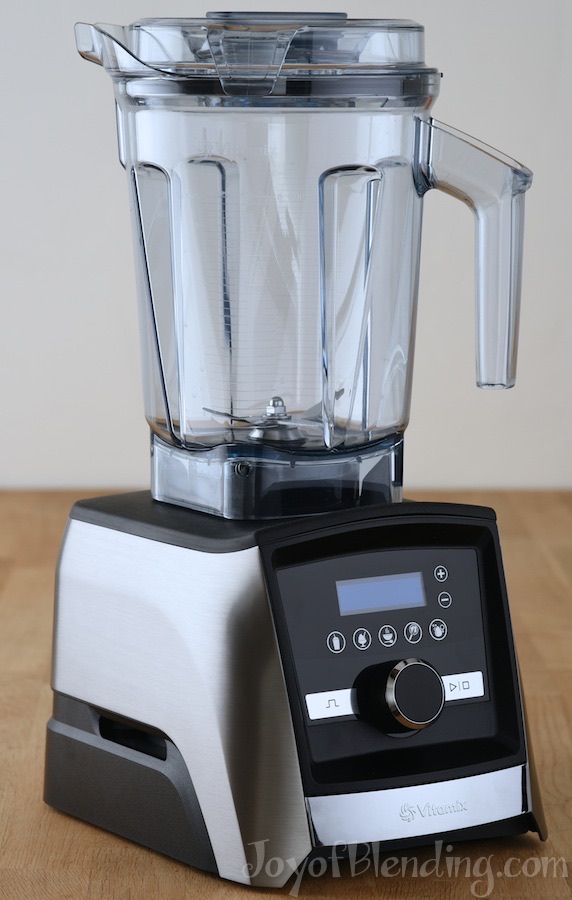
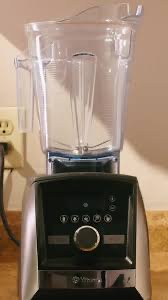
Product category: items_blender
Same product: yes